FC Kuusysi

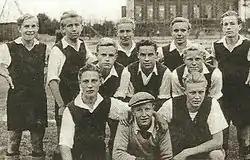
Upon Pallo A boys (U 19) medal winning team from 1948.

For the 1936 season, the Pallo-Miehet team was given a face lift, in that it now consisted of younger players than before. Soon the previous dismal results gave way to losses in matches in which the team did have a chance, and it also achieved a few wins. For the 1939 season, it was decided to expand the Suomensarja, or second level of football in Finland, and Pallo-Miehet was accepted into this competition. The club participated in the Western section, group 2, of this competition, where it played 12 matches and finished sixth, second from bottom. In the twelve matches, the team managed to win two, both of them against Heinolan Isku from neighbouring Heinola. After the Winter War, the number of the teams was reduced, and Pallo-Miehet was left outside of the competition.